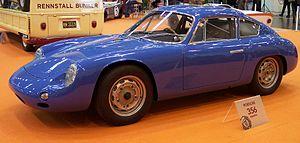
La Porsche 356 Carrera GTL Abarth ou plus simplement appelée Porsche Abarth Carrera, est une voiture sportive réalisée par le constructeur italien Abarth pour le compte de Porsche, destinée à la compétition et notamment au épreuves du Championnat du monde des voitures de sport.
La Porsche 356 fut la troisième voiture de la marque allemande Porsche. Conçue par Ferry Porsche sur les bases mécaniques de la Volkswagen Coccinelle et dessinée par Erwin Komenda, elle sera produite en série de 1948 à 1965.